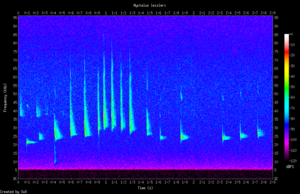
Cris d'écholocation de Noctule de Leisler (Nyctalus leisleri) / temps réel
Les Chiroptères, appelés couramment chauves-souris ou chauvesouris, sont un ordre de mammifères placentaires comptant près de 1 400 espèces, soit un quart de près de 5000 espèces de mammifères connues ; avec 175 genres regroupés en 20 familles. C'est le groupe de mammifères le plus important après celui des rongeurs. Ces animaux nocturnes volants sont souvent capables d'écholocation.